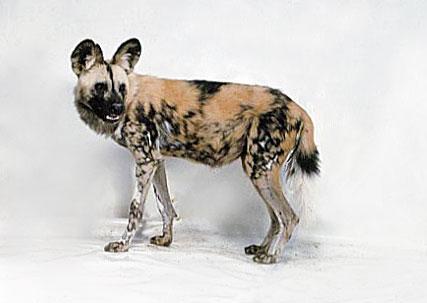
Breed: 211-n000025-African_hunting_dog